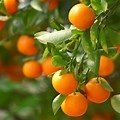
Label: mandarine